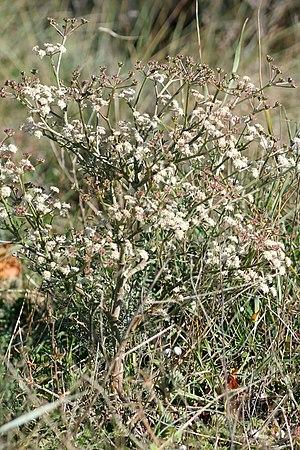
Séséli tortueux, Séséli de Marseille
Seseli tortuosum est une espèce botanique de la famille des Apiaceae.